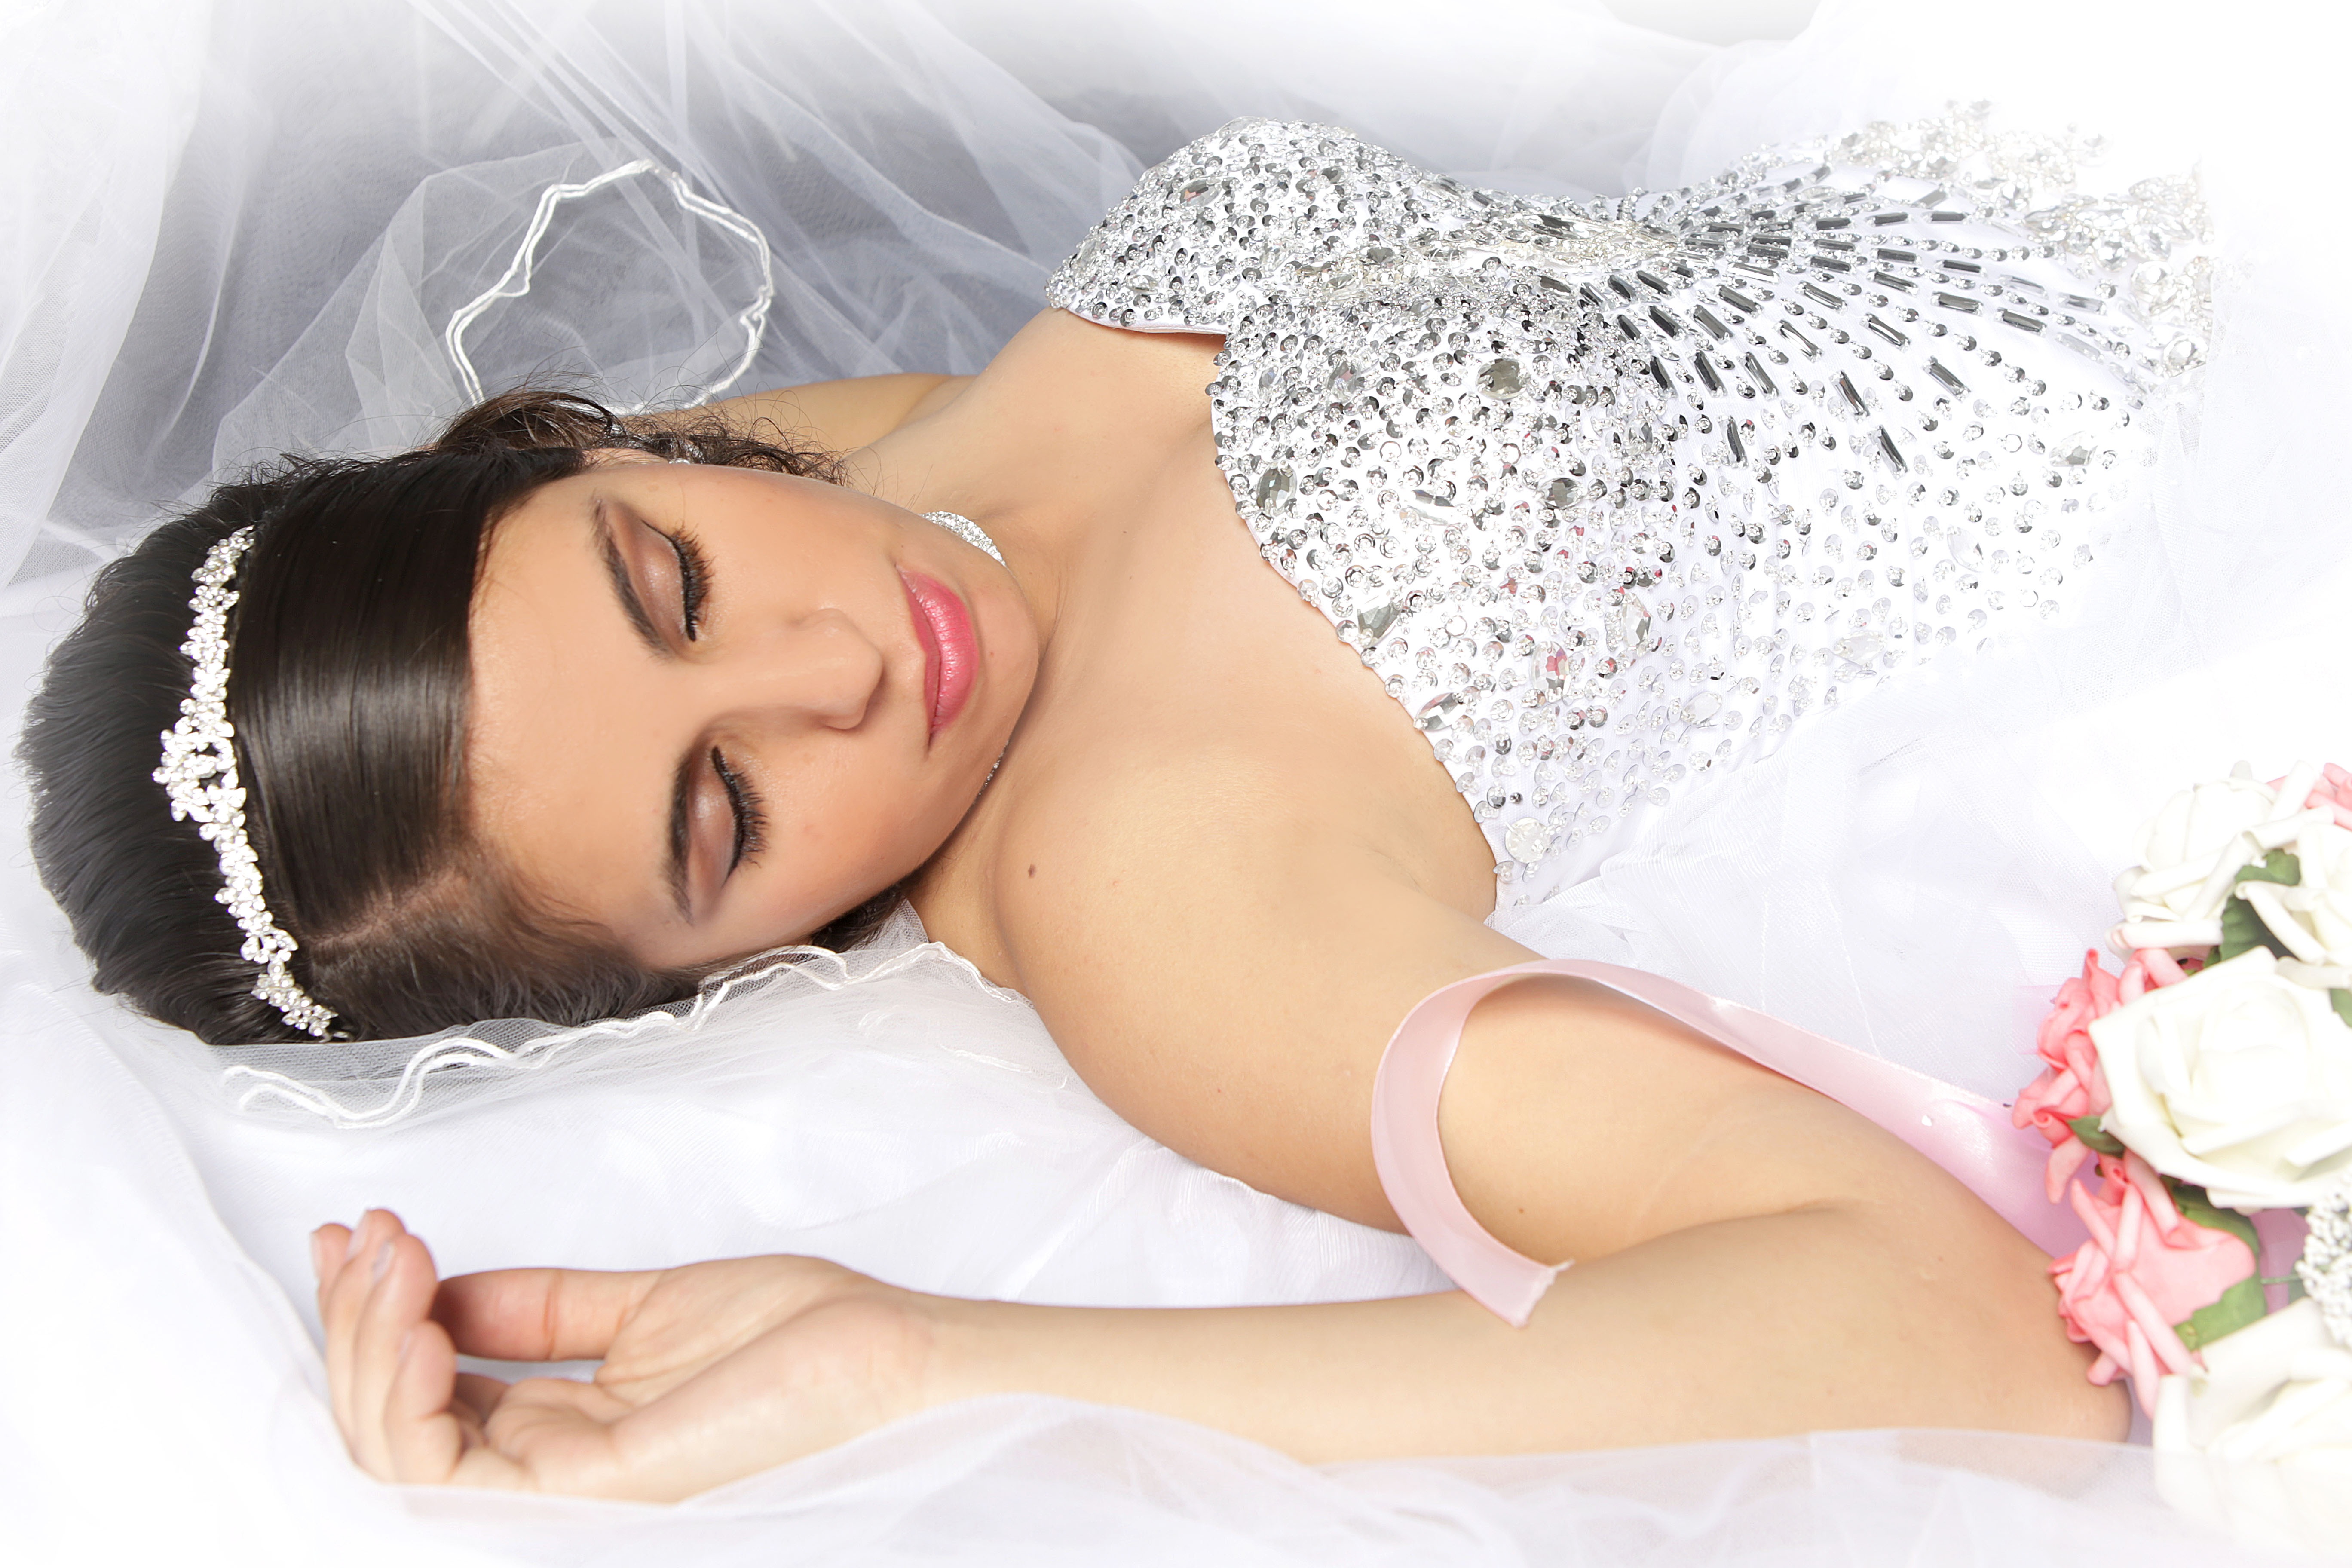
hand, white, leg, love, kiss, couple, romance, romantic, clothing, wedding, wedding dress, bride, marriage, long hair, lingerie, black hair, ceremony, beauty, event, veil, photo shoot, brassiere, newlyweds, nuptials, undergarment, gravure idol